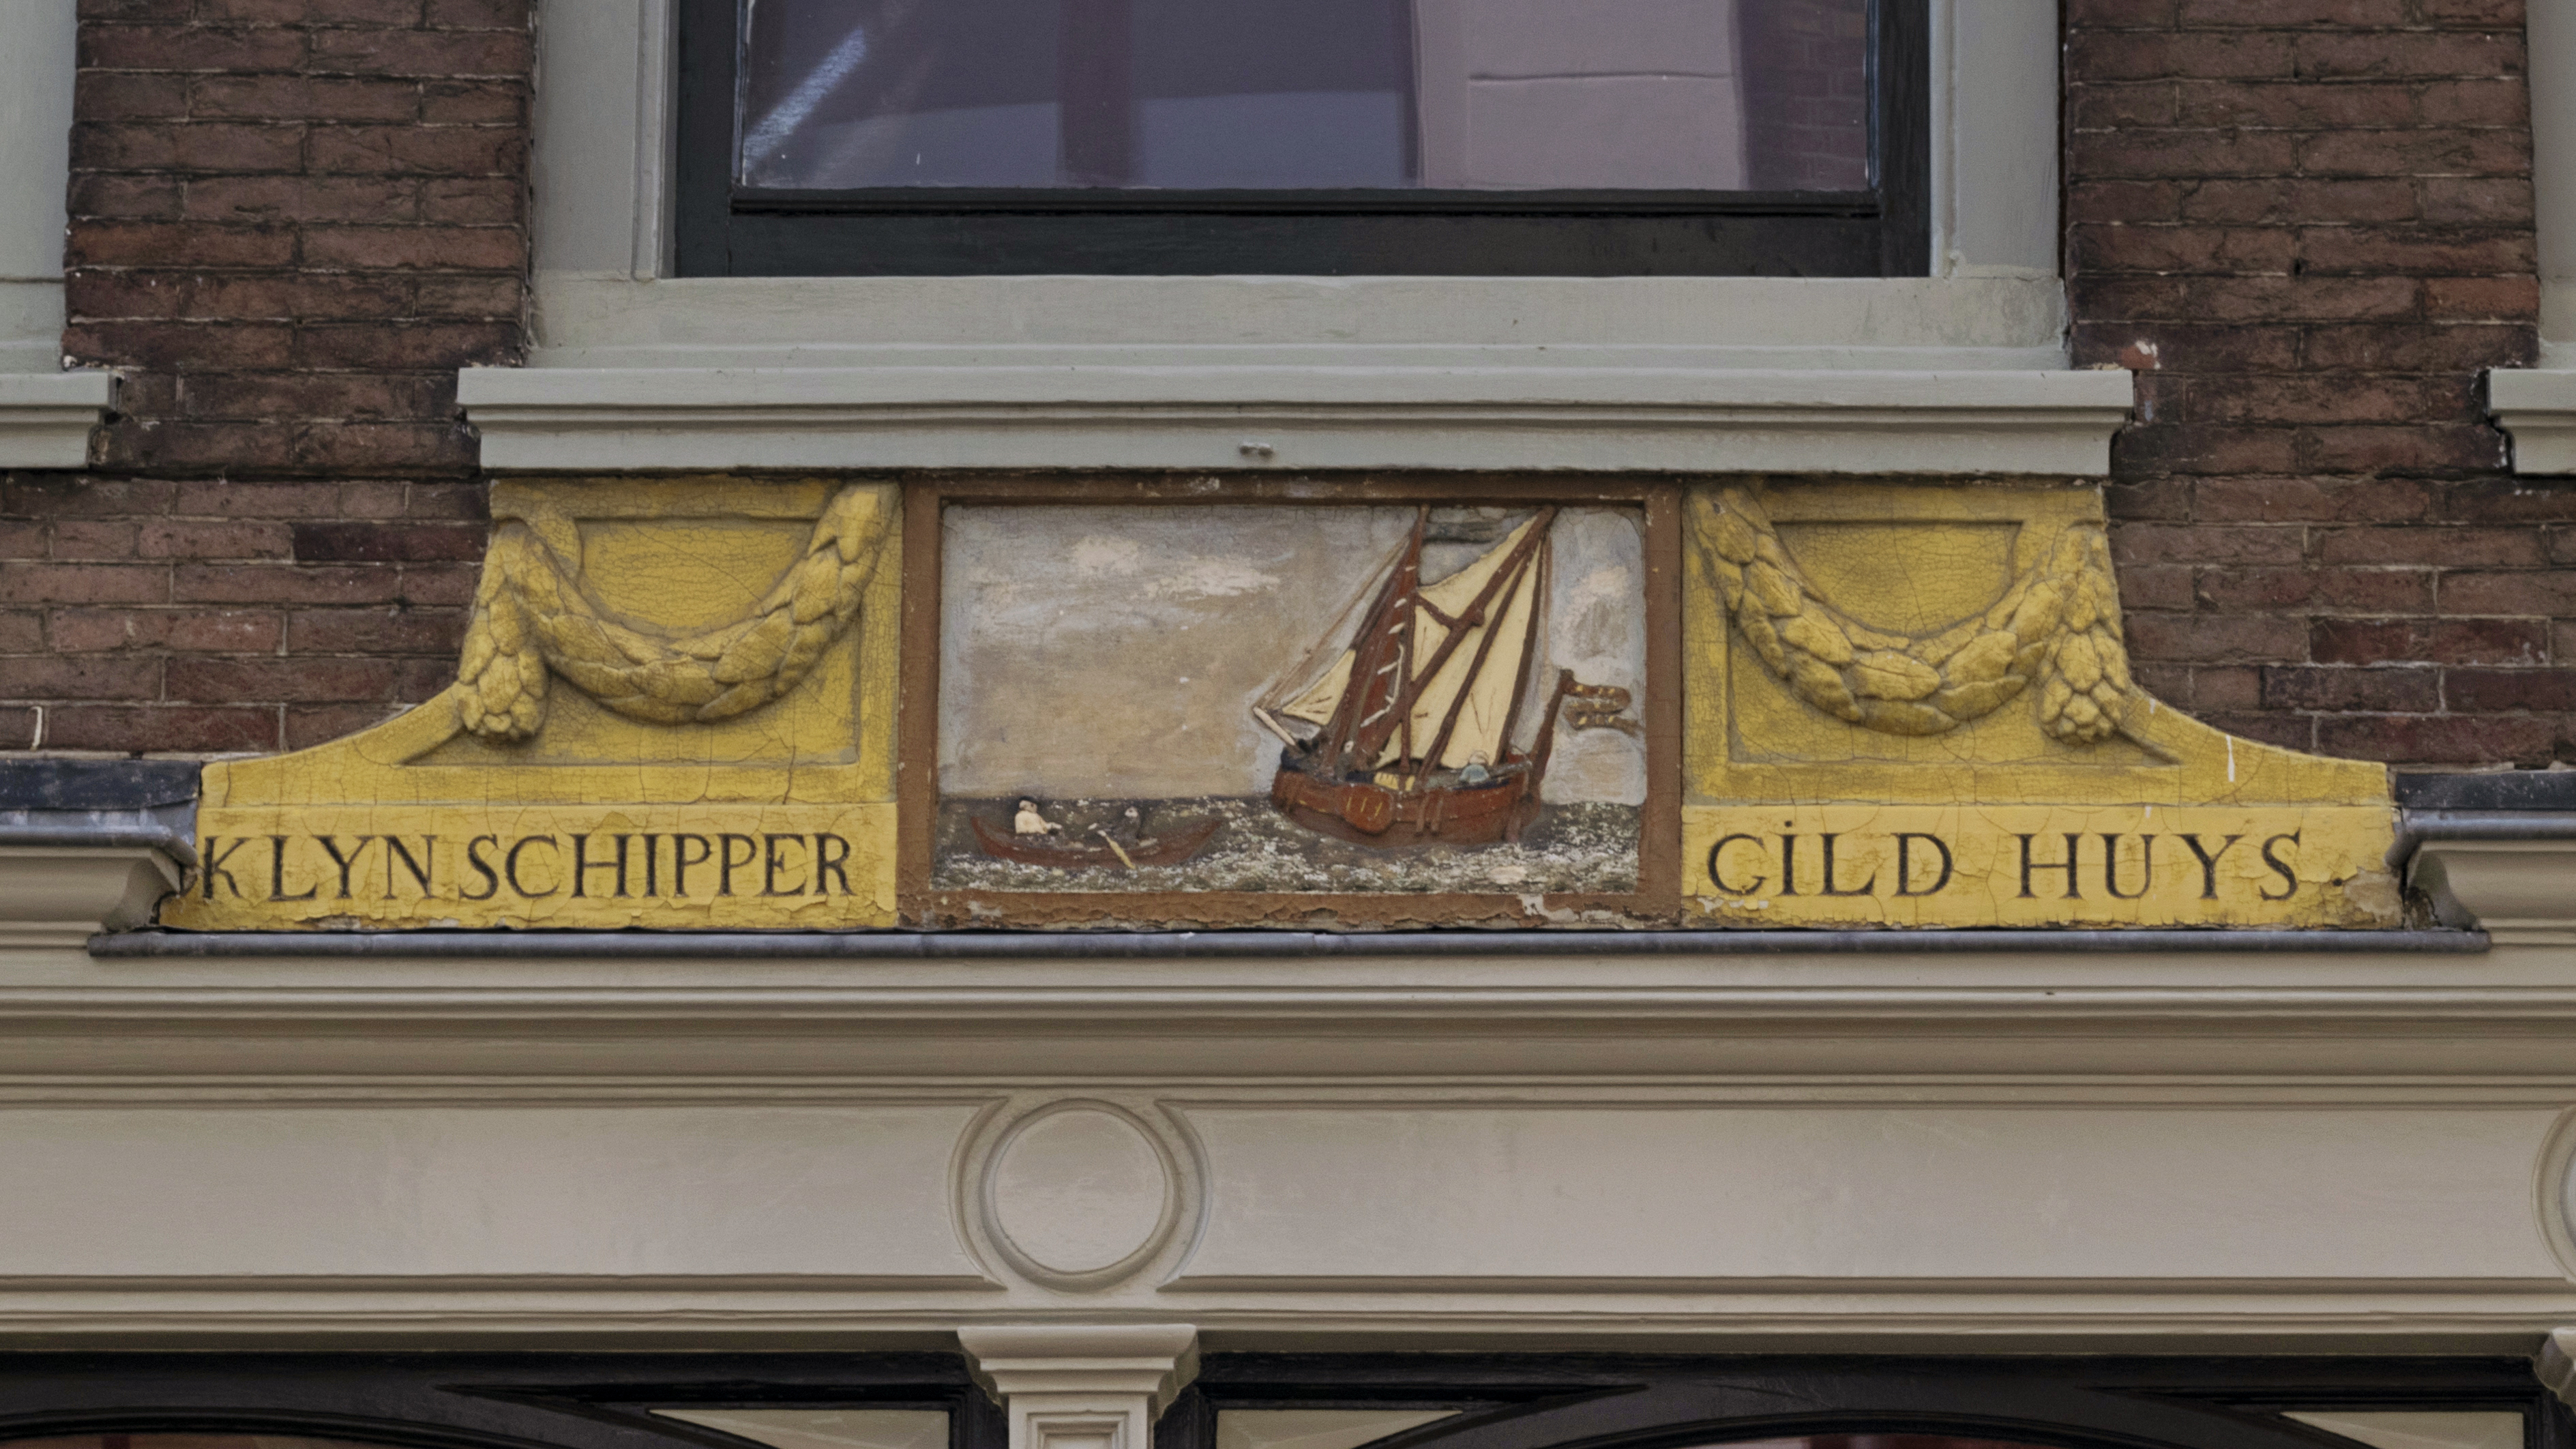
outdoor, wood, window, building, urban, facade, nikon, interior design, nederland, netherlands, outdoorphotography, tourist attraction, urbanphotography, paulvandevelde, pdvandevelde, padagudaloma, dordrecht, stadsfotografie, nederlandinfotos, stadswandeling, gevelsteen, riedijk, klynschippergildhuys